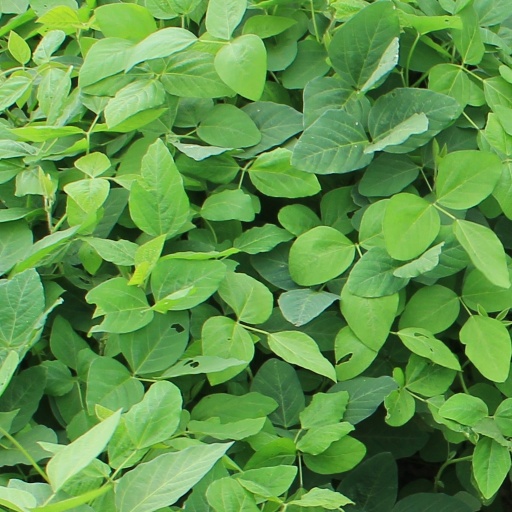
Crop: soybean